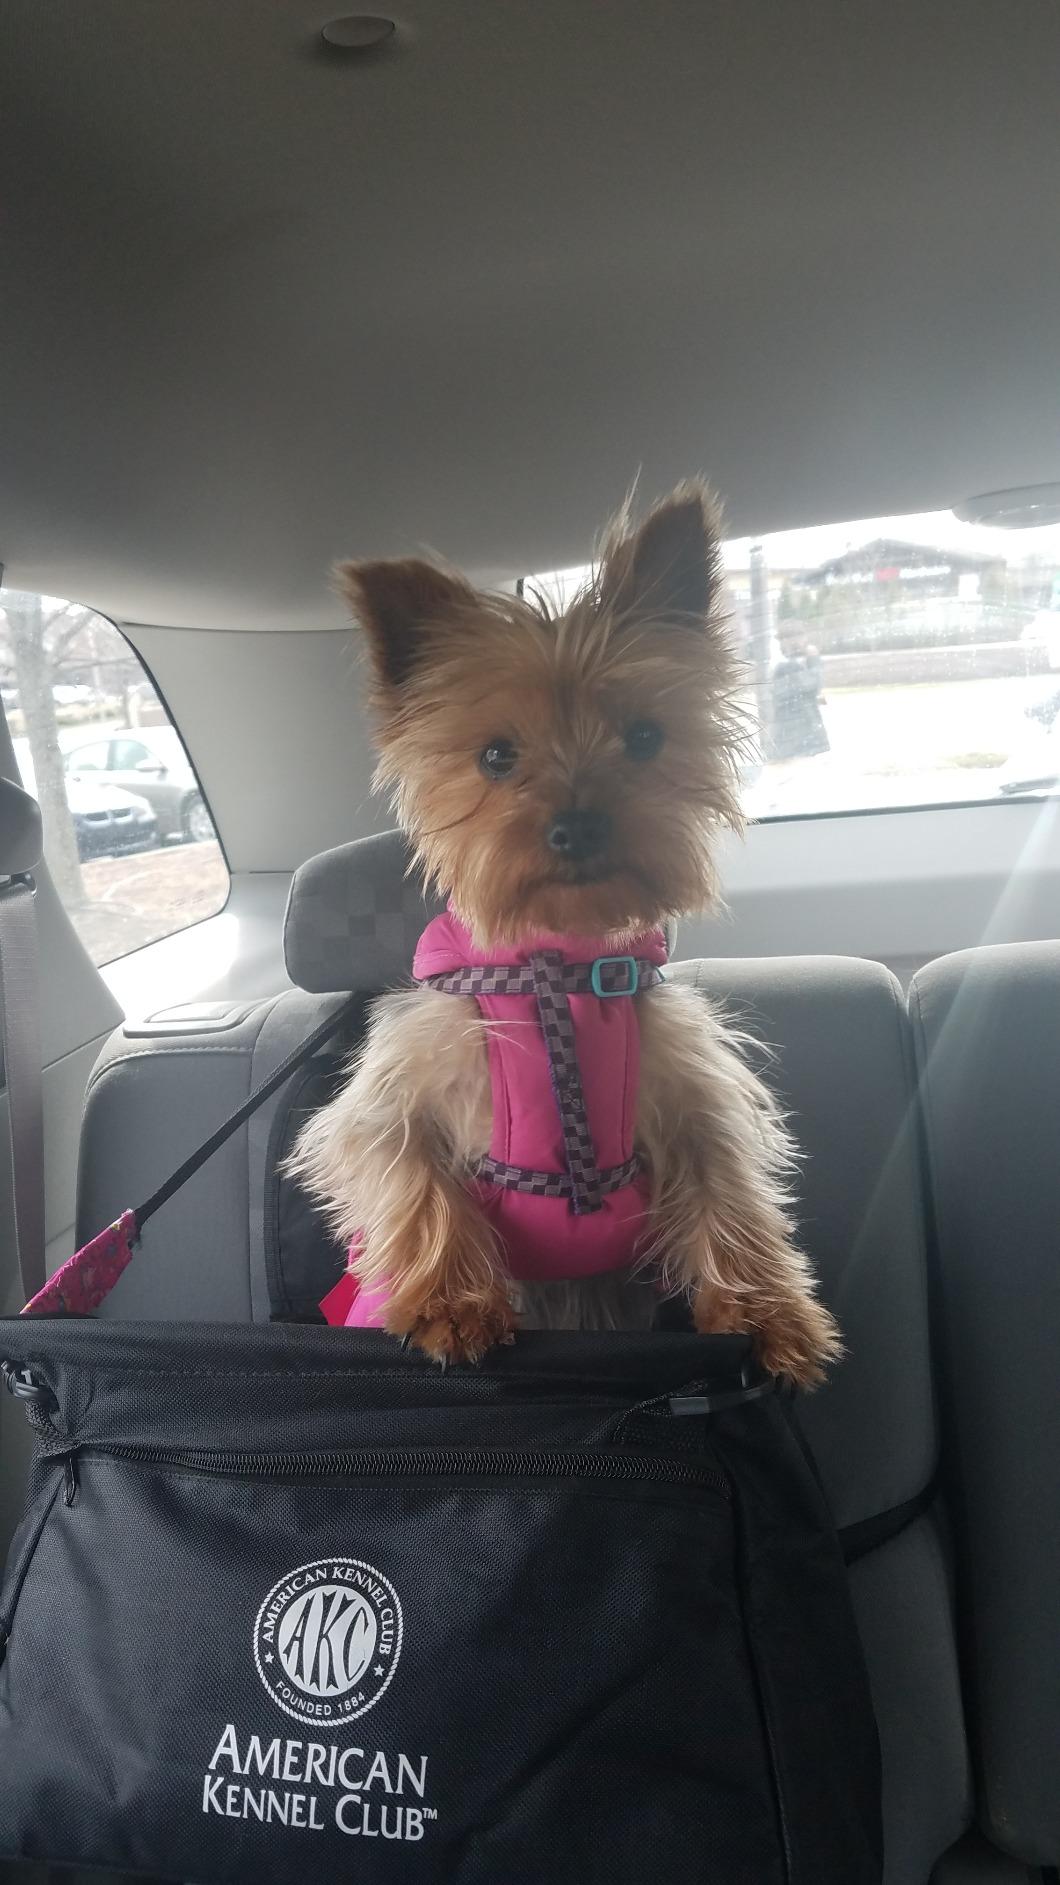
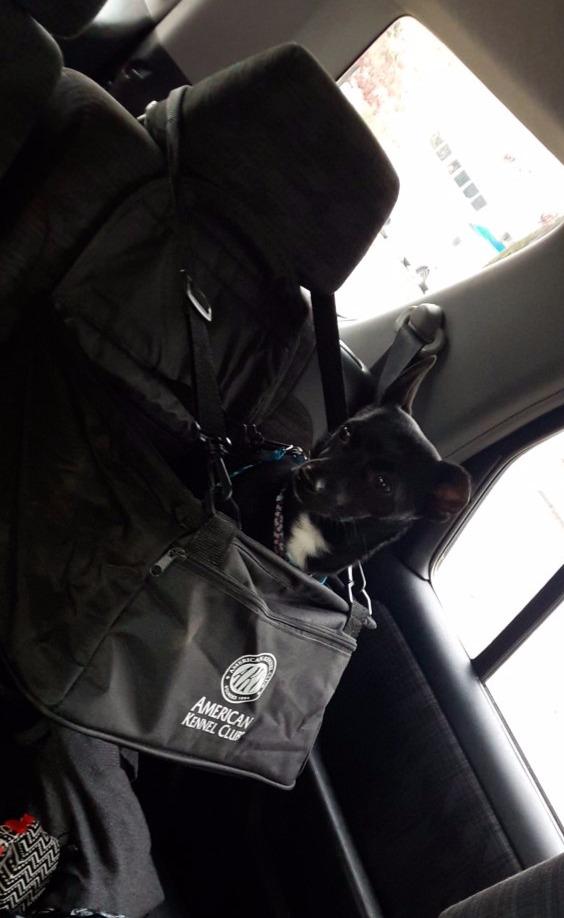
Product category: items_kennel
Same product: yes